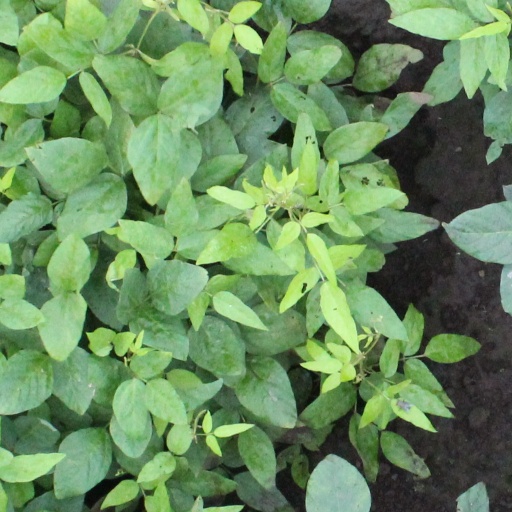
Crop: soybean